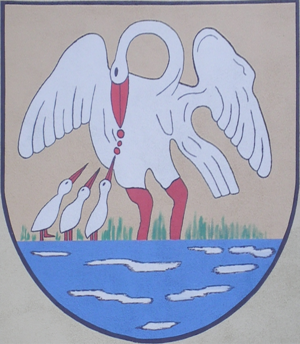
Wünschendorf-sur-Elster est une commune de Thuringe, située dans l'arrondissement de Greiz. Depuis le 1ᵉʳ janvier 2012, elle fait partie de la Communauté d'administration Ländereck.